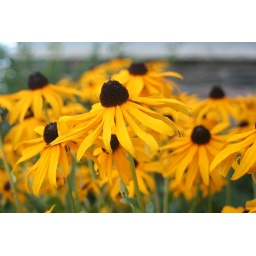
flower bed in front yard